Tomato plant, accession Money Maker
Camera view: bottom (45 deg); turntable rotation: 120 degrees
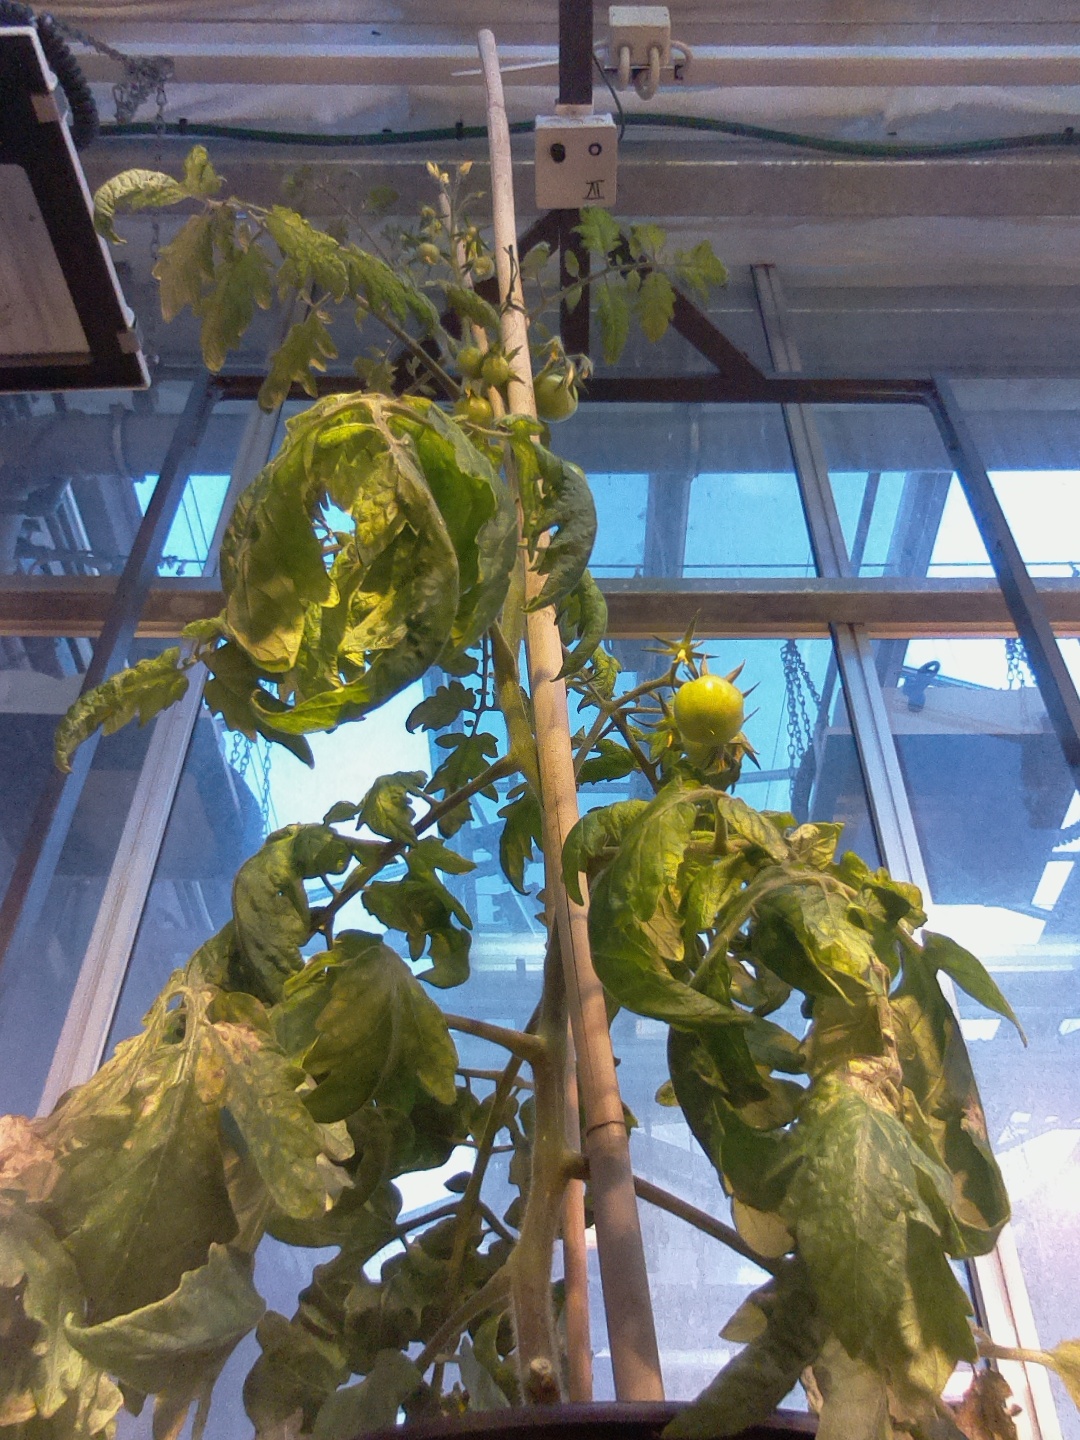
BBCH growth stage 74: 40%-50% of final fruit size